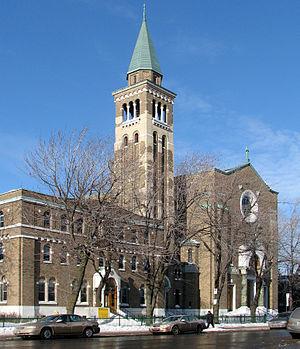
La Petite-Patrie est un quartier de Montréal situé dans l'arrondissement de Rosemont–La Petite-Patrie au Québec.
L'église Saint-Ambroise est une église du quartier La Petite-Patrie à Montréal. Elle est située sur la rue Beaubien, entre les rues de La Roche et de Normanville.
Ernest Cormier est un architecte, ingénieur, professeur et aquarelliste canadien né à Montréal le 5 décembre 1885 et mort le 1ᵉʳ janvier 1980 à l'âge de 94 ans.